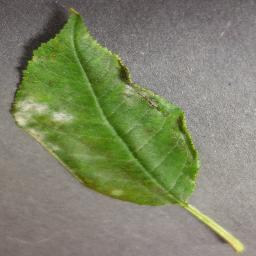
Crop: cherry
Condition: (including_sour)_powdery_mildew